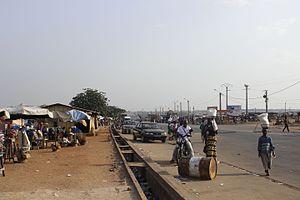
photo prise au corridor nord de bouaké,route de katiola
Bouaké, appelée Gbékékro jusqu'en 1900, est une ville du centre de la Côte d'Ivoire, située à 350 km environ d'Abidjan. Chef-lieu du département homonyme et de la région du Gbêkê, avec une population d'environ 542 000 habitants, et environ 1,5 million d'habitants en comptant toutes les localités agglomérées qui y sont rattachées, c'est la deuxième ville la plus peuplée du pays après Abidjan. Appelée capitale des populations d'ethnie baoulé, Bouaké était restée, de 2002 à l’élection présidentielle de fin 2010, sous contrôle des Forces armées des forces nouvelles, et était devenue la capitale de la rébellion.